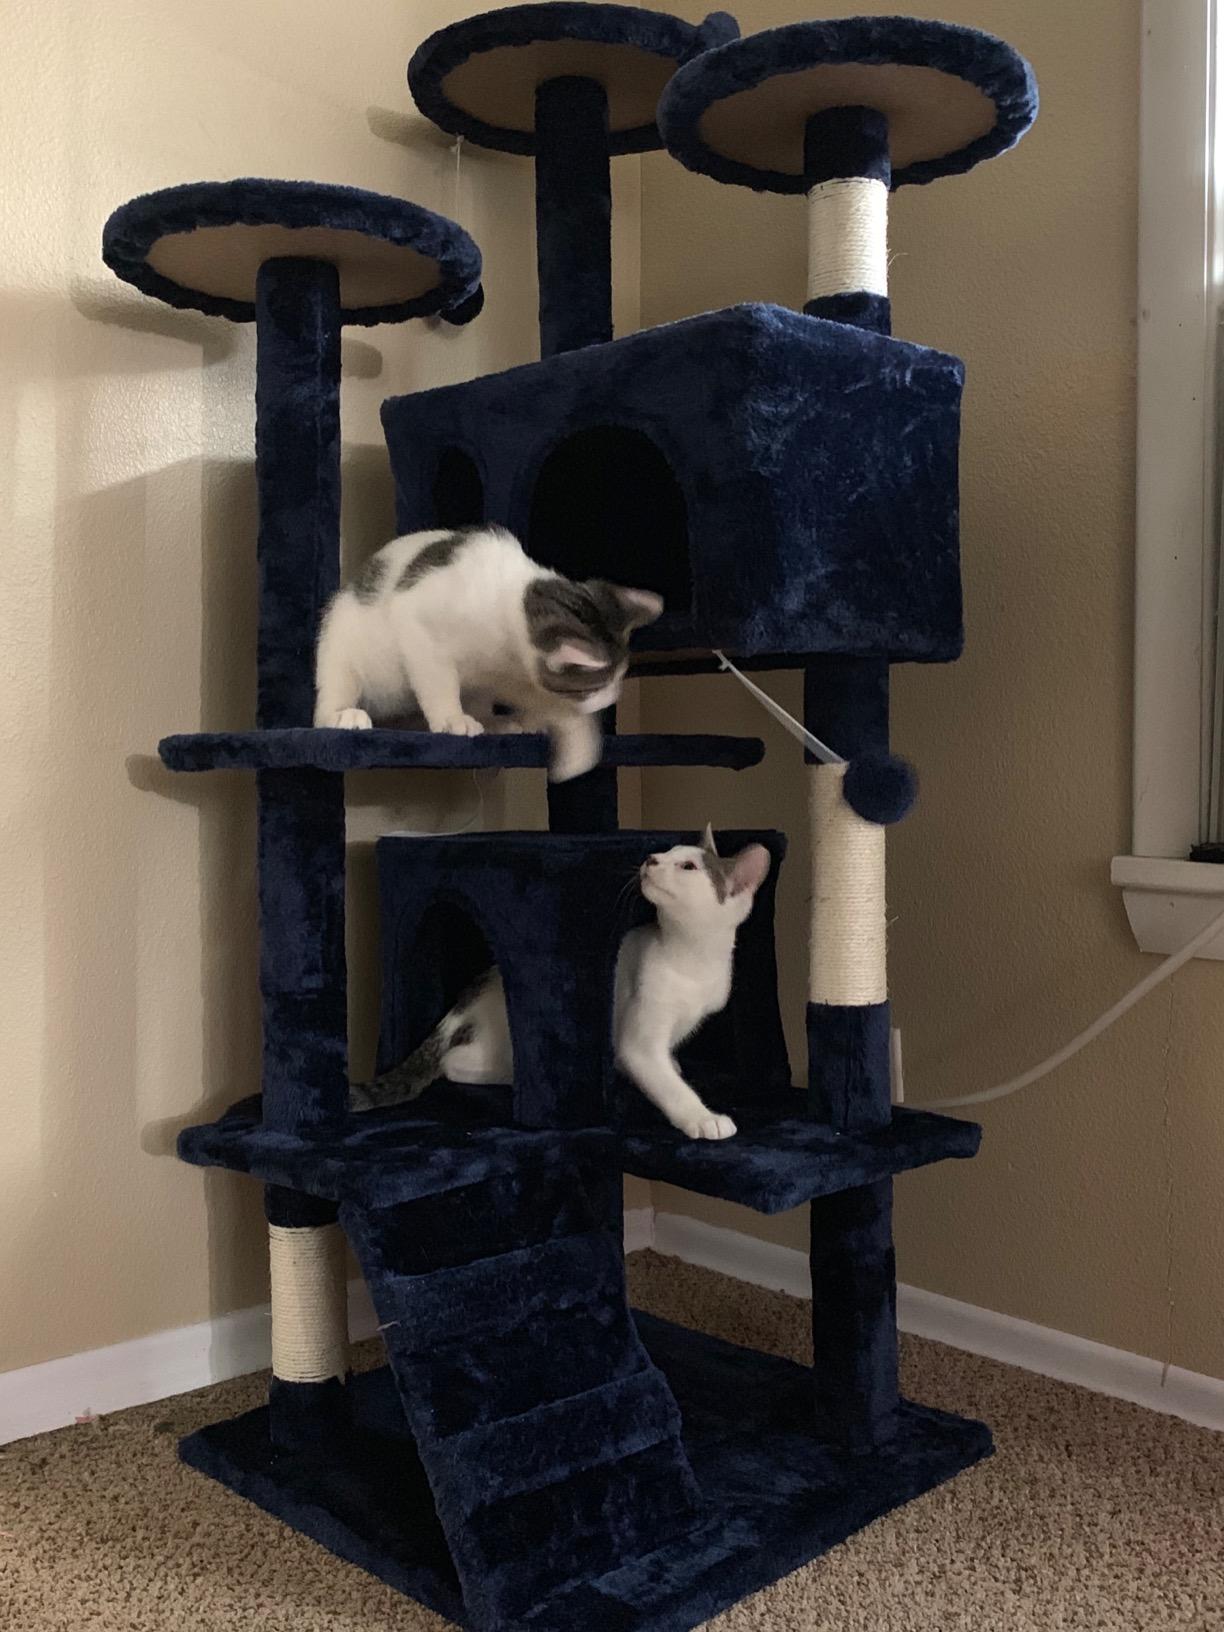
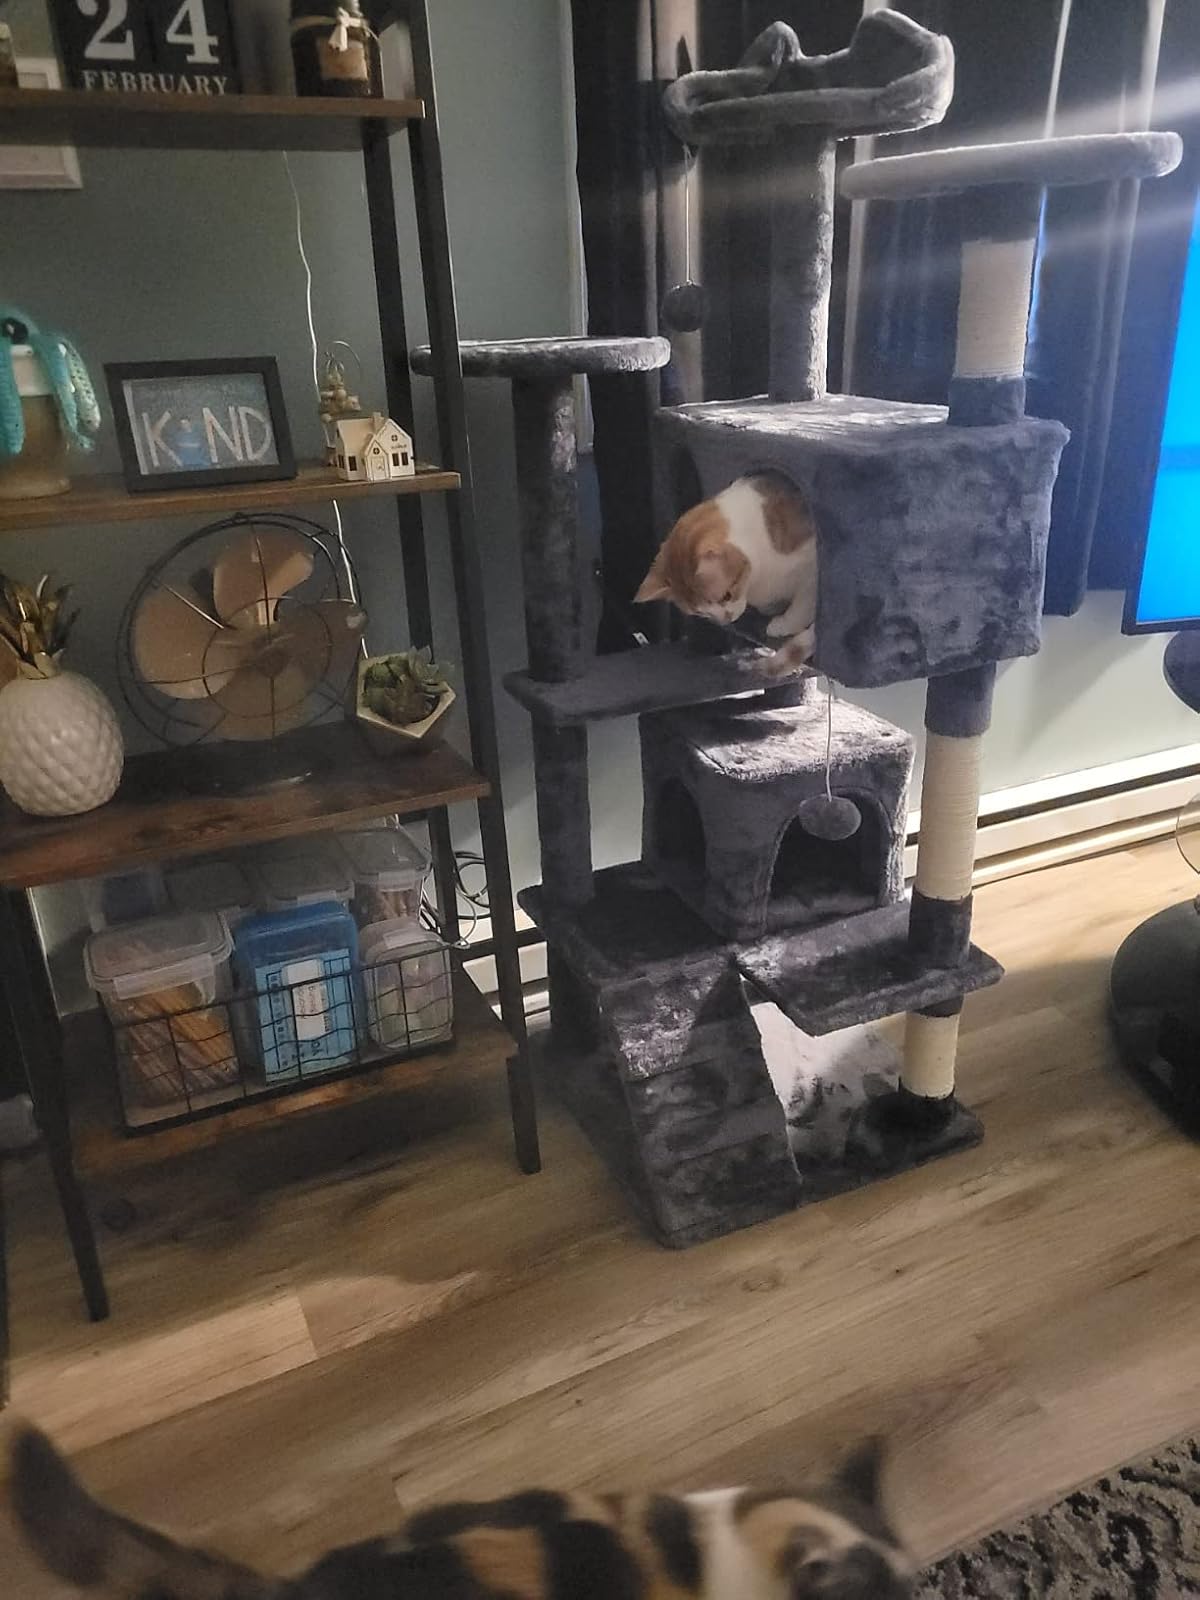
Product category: items_cat tree
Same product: no